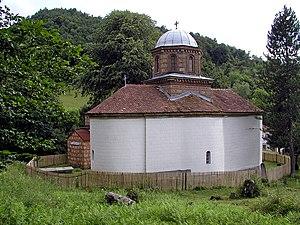
Cet article recense les monuments culturels du district de Kolubara en Serbie.
L'éparchie de Valjevo est une circonscription de l'Église orthodoxe serbe. Elle a son siège à Valjevo et, en 2016, elle a à sa tête l'évêque Milutin.
L'église Saint-Michel de Tubravić est une église orthodoxe serbe serbe située à Tubravić, dans le district de Kolubara et sur le territoire de la Ville de Valjevo en Serbie. Elle est inscrite sur la liste des monuments culturels protégés de la République de Serbie.